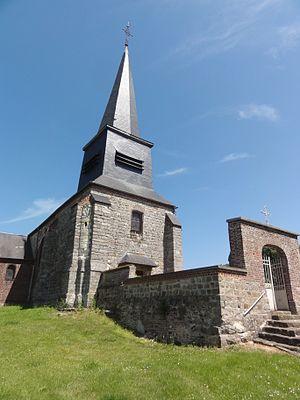
Châtillon-lès-Sons (Aisne) église
Châtillon-lès-Sons est une commune française située dans le département de l'Aisne, en région Hauts-de-France.